ABCD Camp

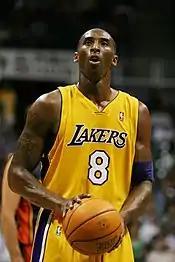
Kobe Bryant was Camp MVP in 1995.

"The players mentioned have at least 1 All-Star selection in the NBA or were lottery picks in the NBA draft."